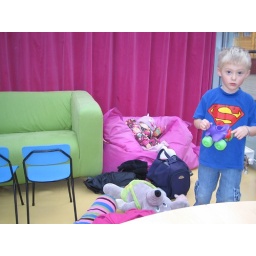
Britta napping in the bean bag chair